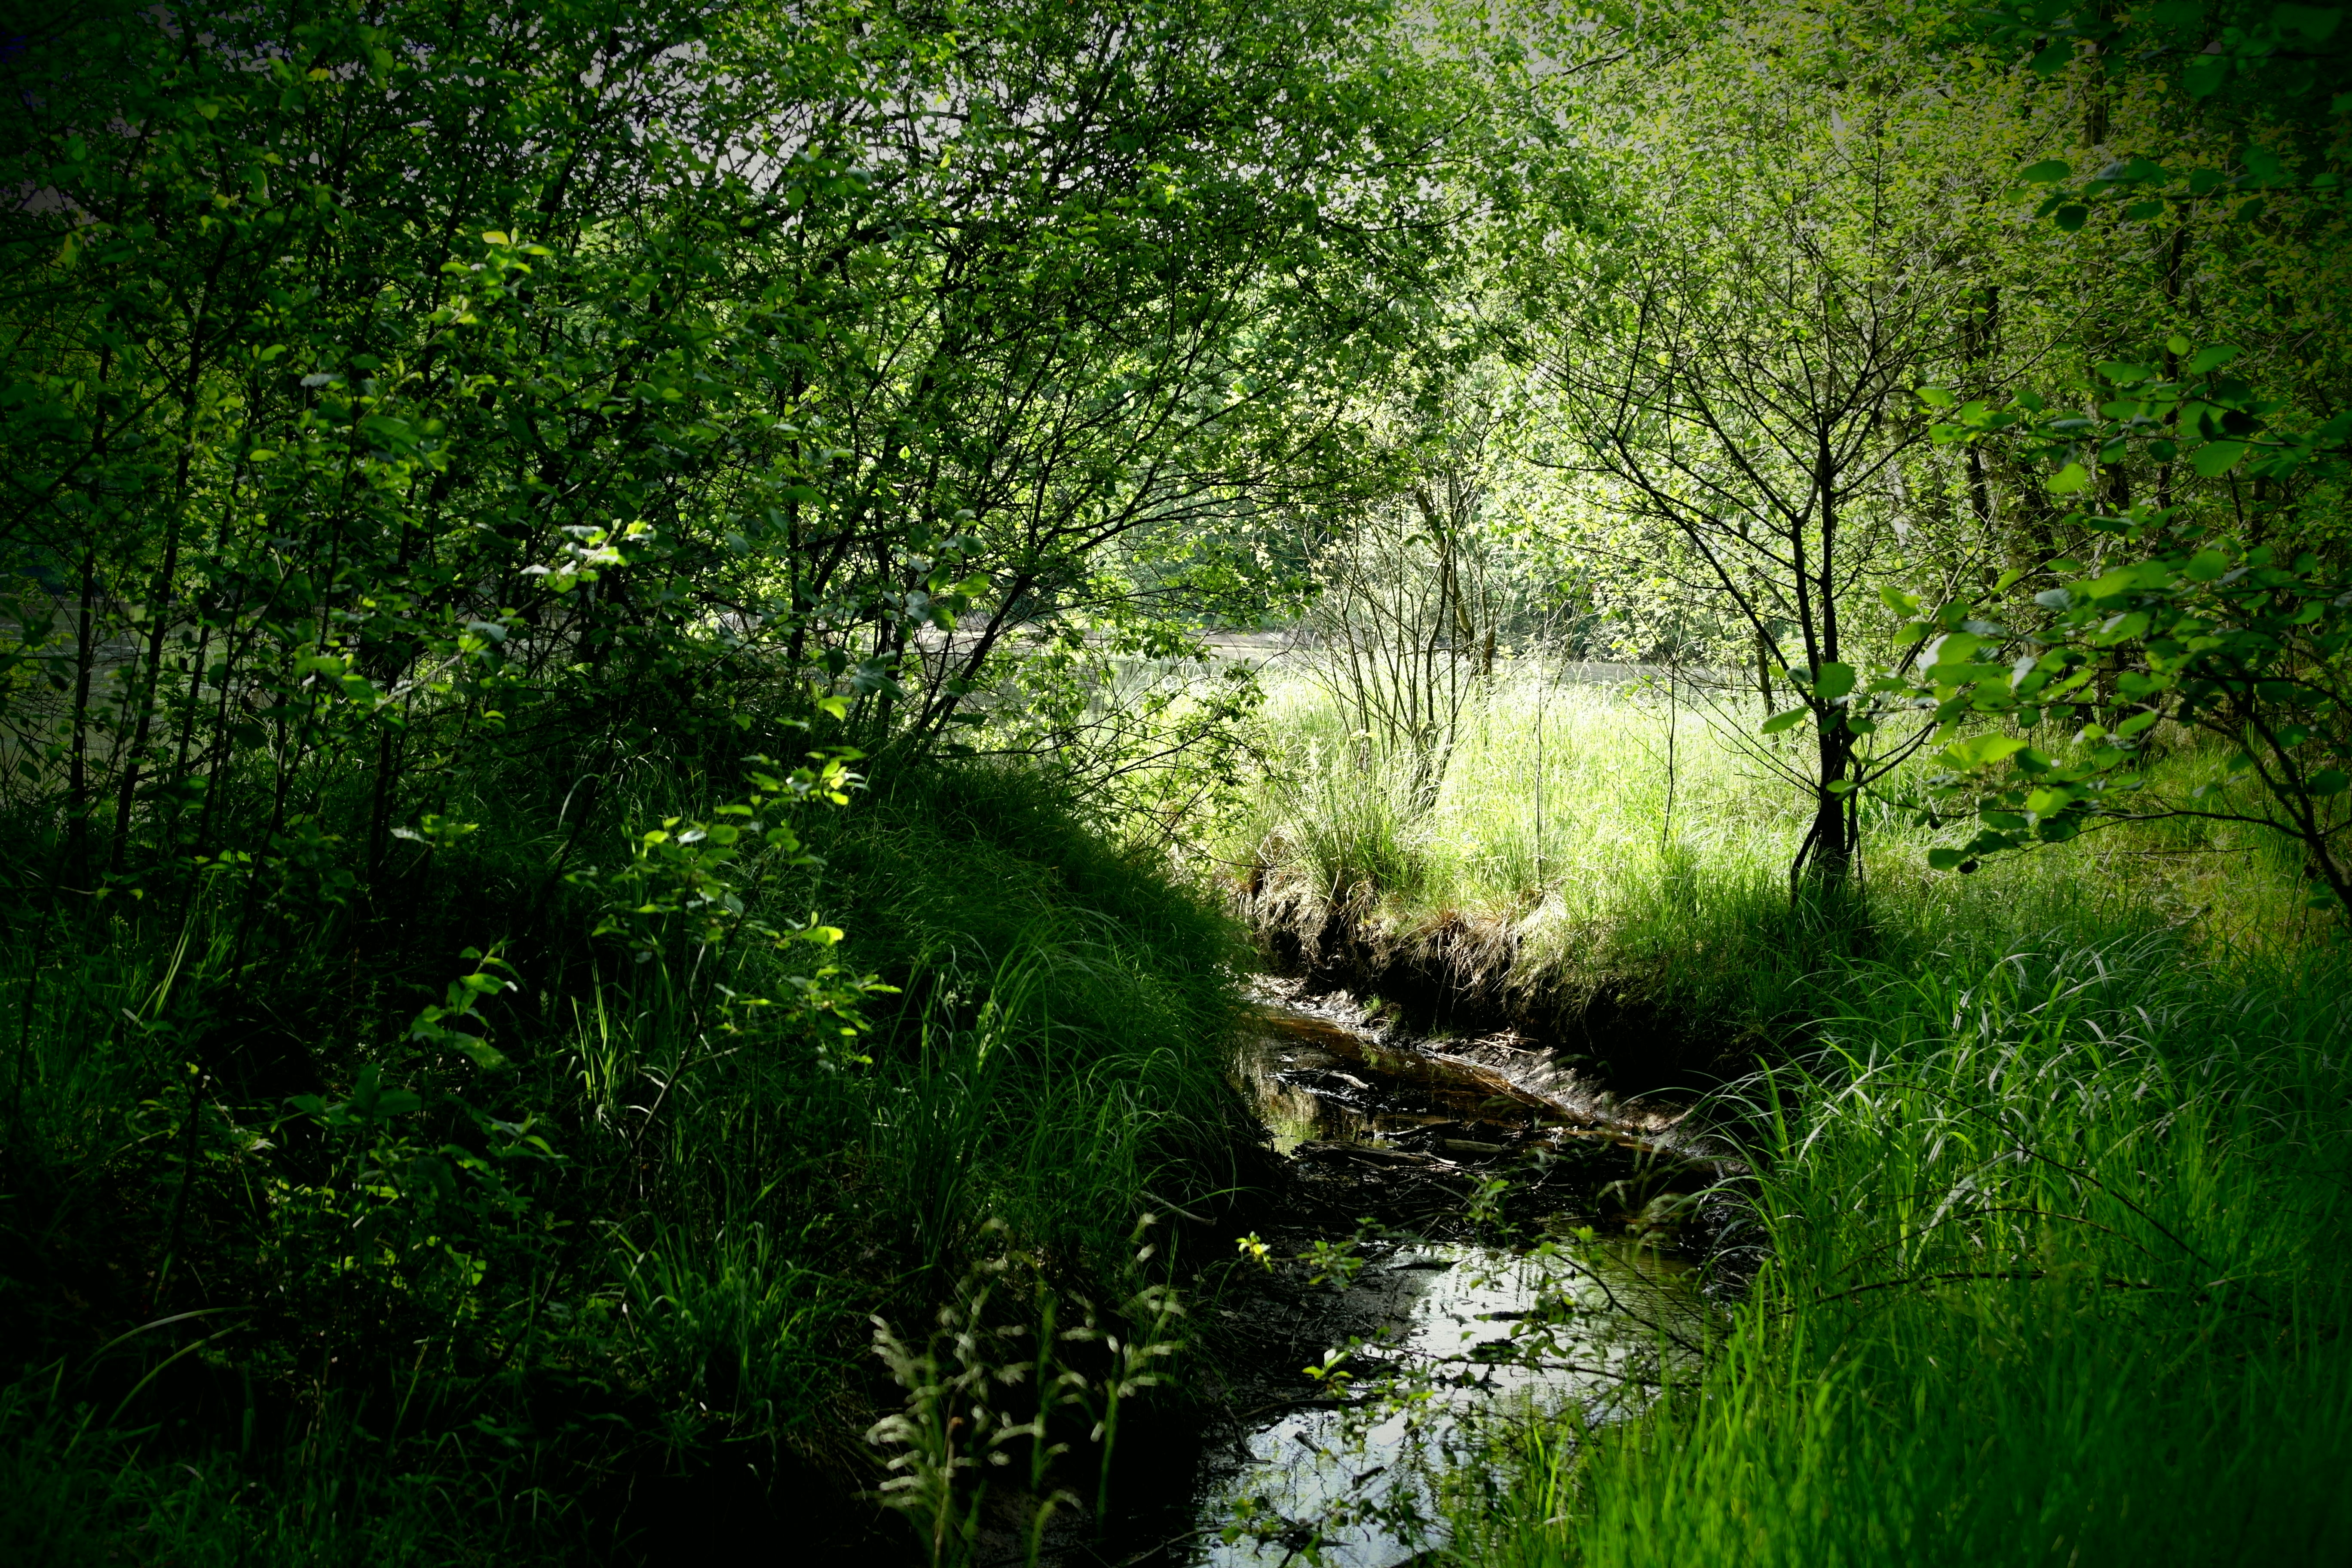
landscape, tree, nature, forest, grass, swamp, wilderness, branch, plant, sun, meadow, sunlight, leaf, flower, river, summer, stream, green, reflection, jungle, botany, flora, trees, vegetation, rainforest, wetland, woodland, habitat, ecosystem, old growth forest, natural environment, geographical feature, atmospheric phenomenon, woody plant, bourn, around the pond